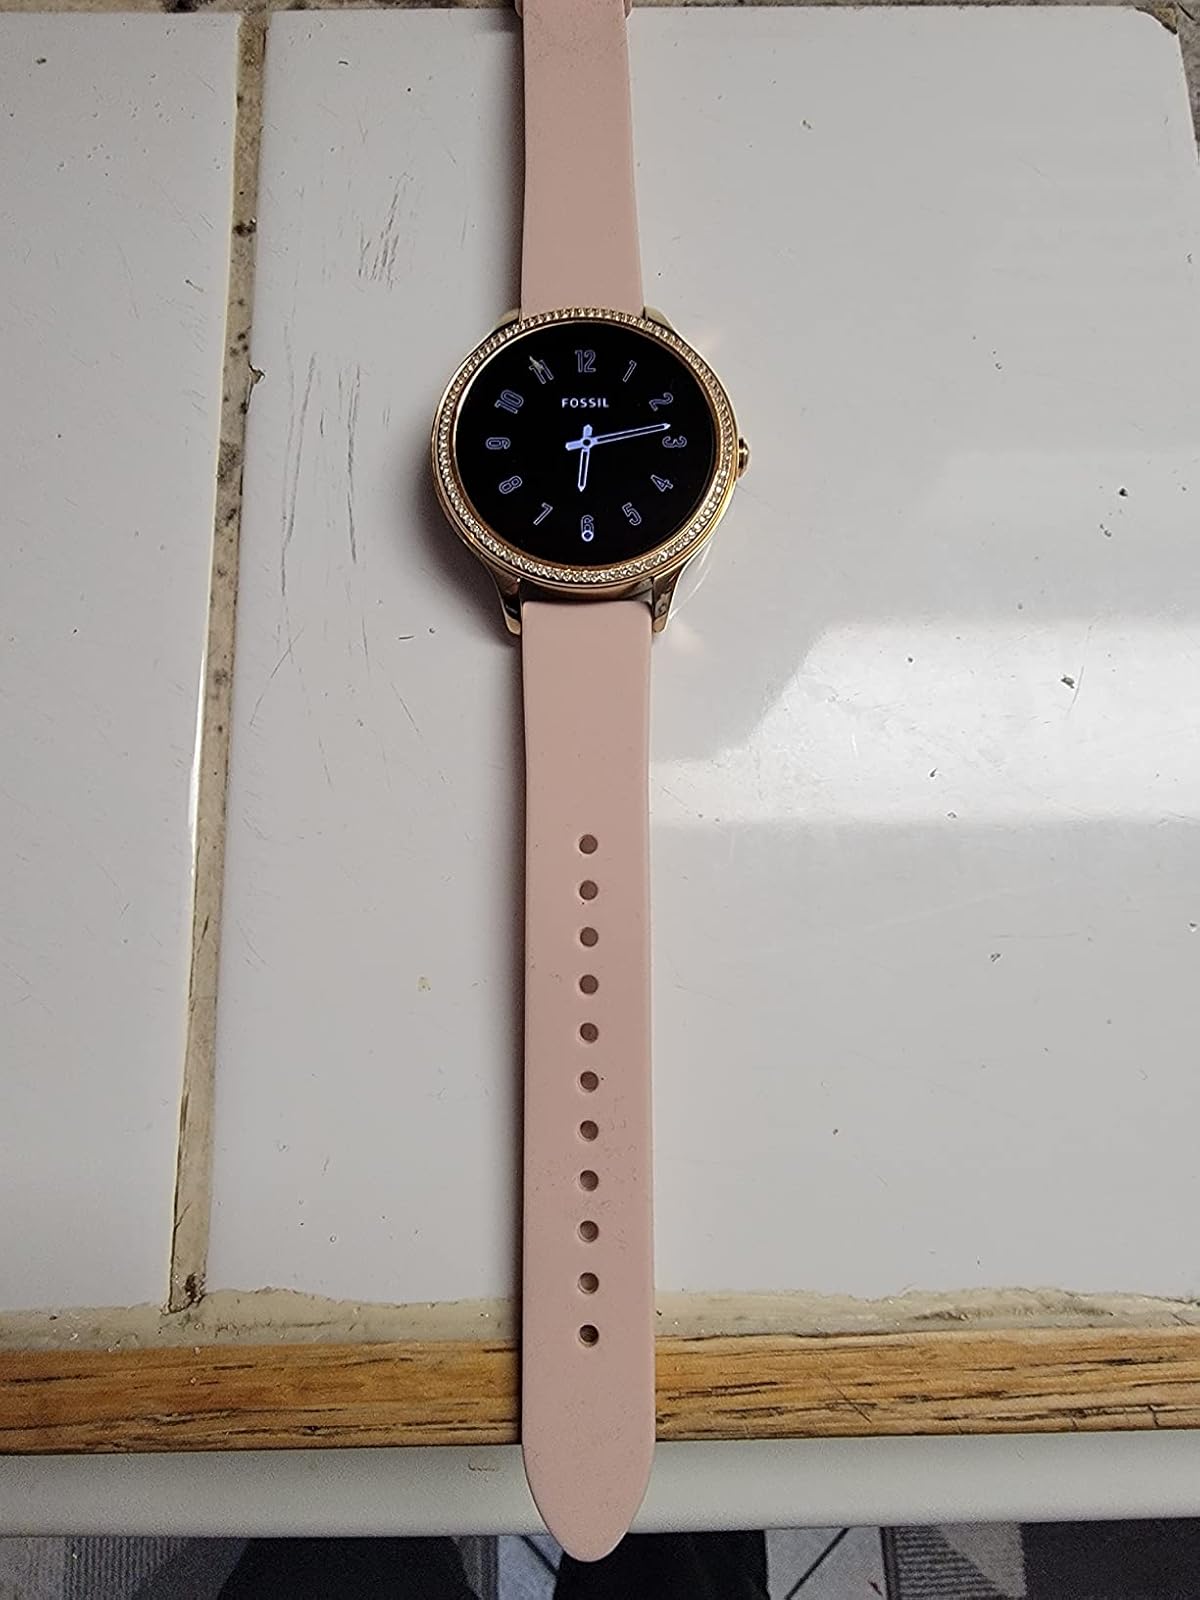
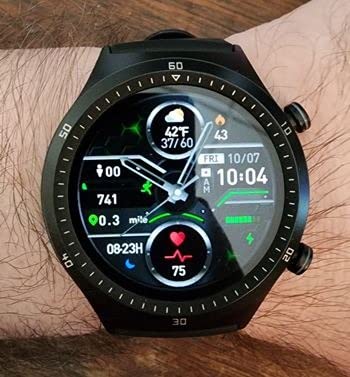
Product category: smartwatch
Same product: no